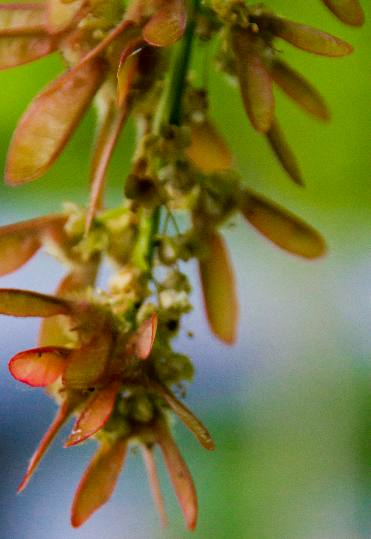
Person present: No